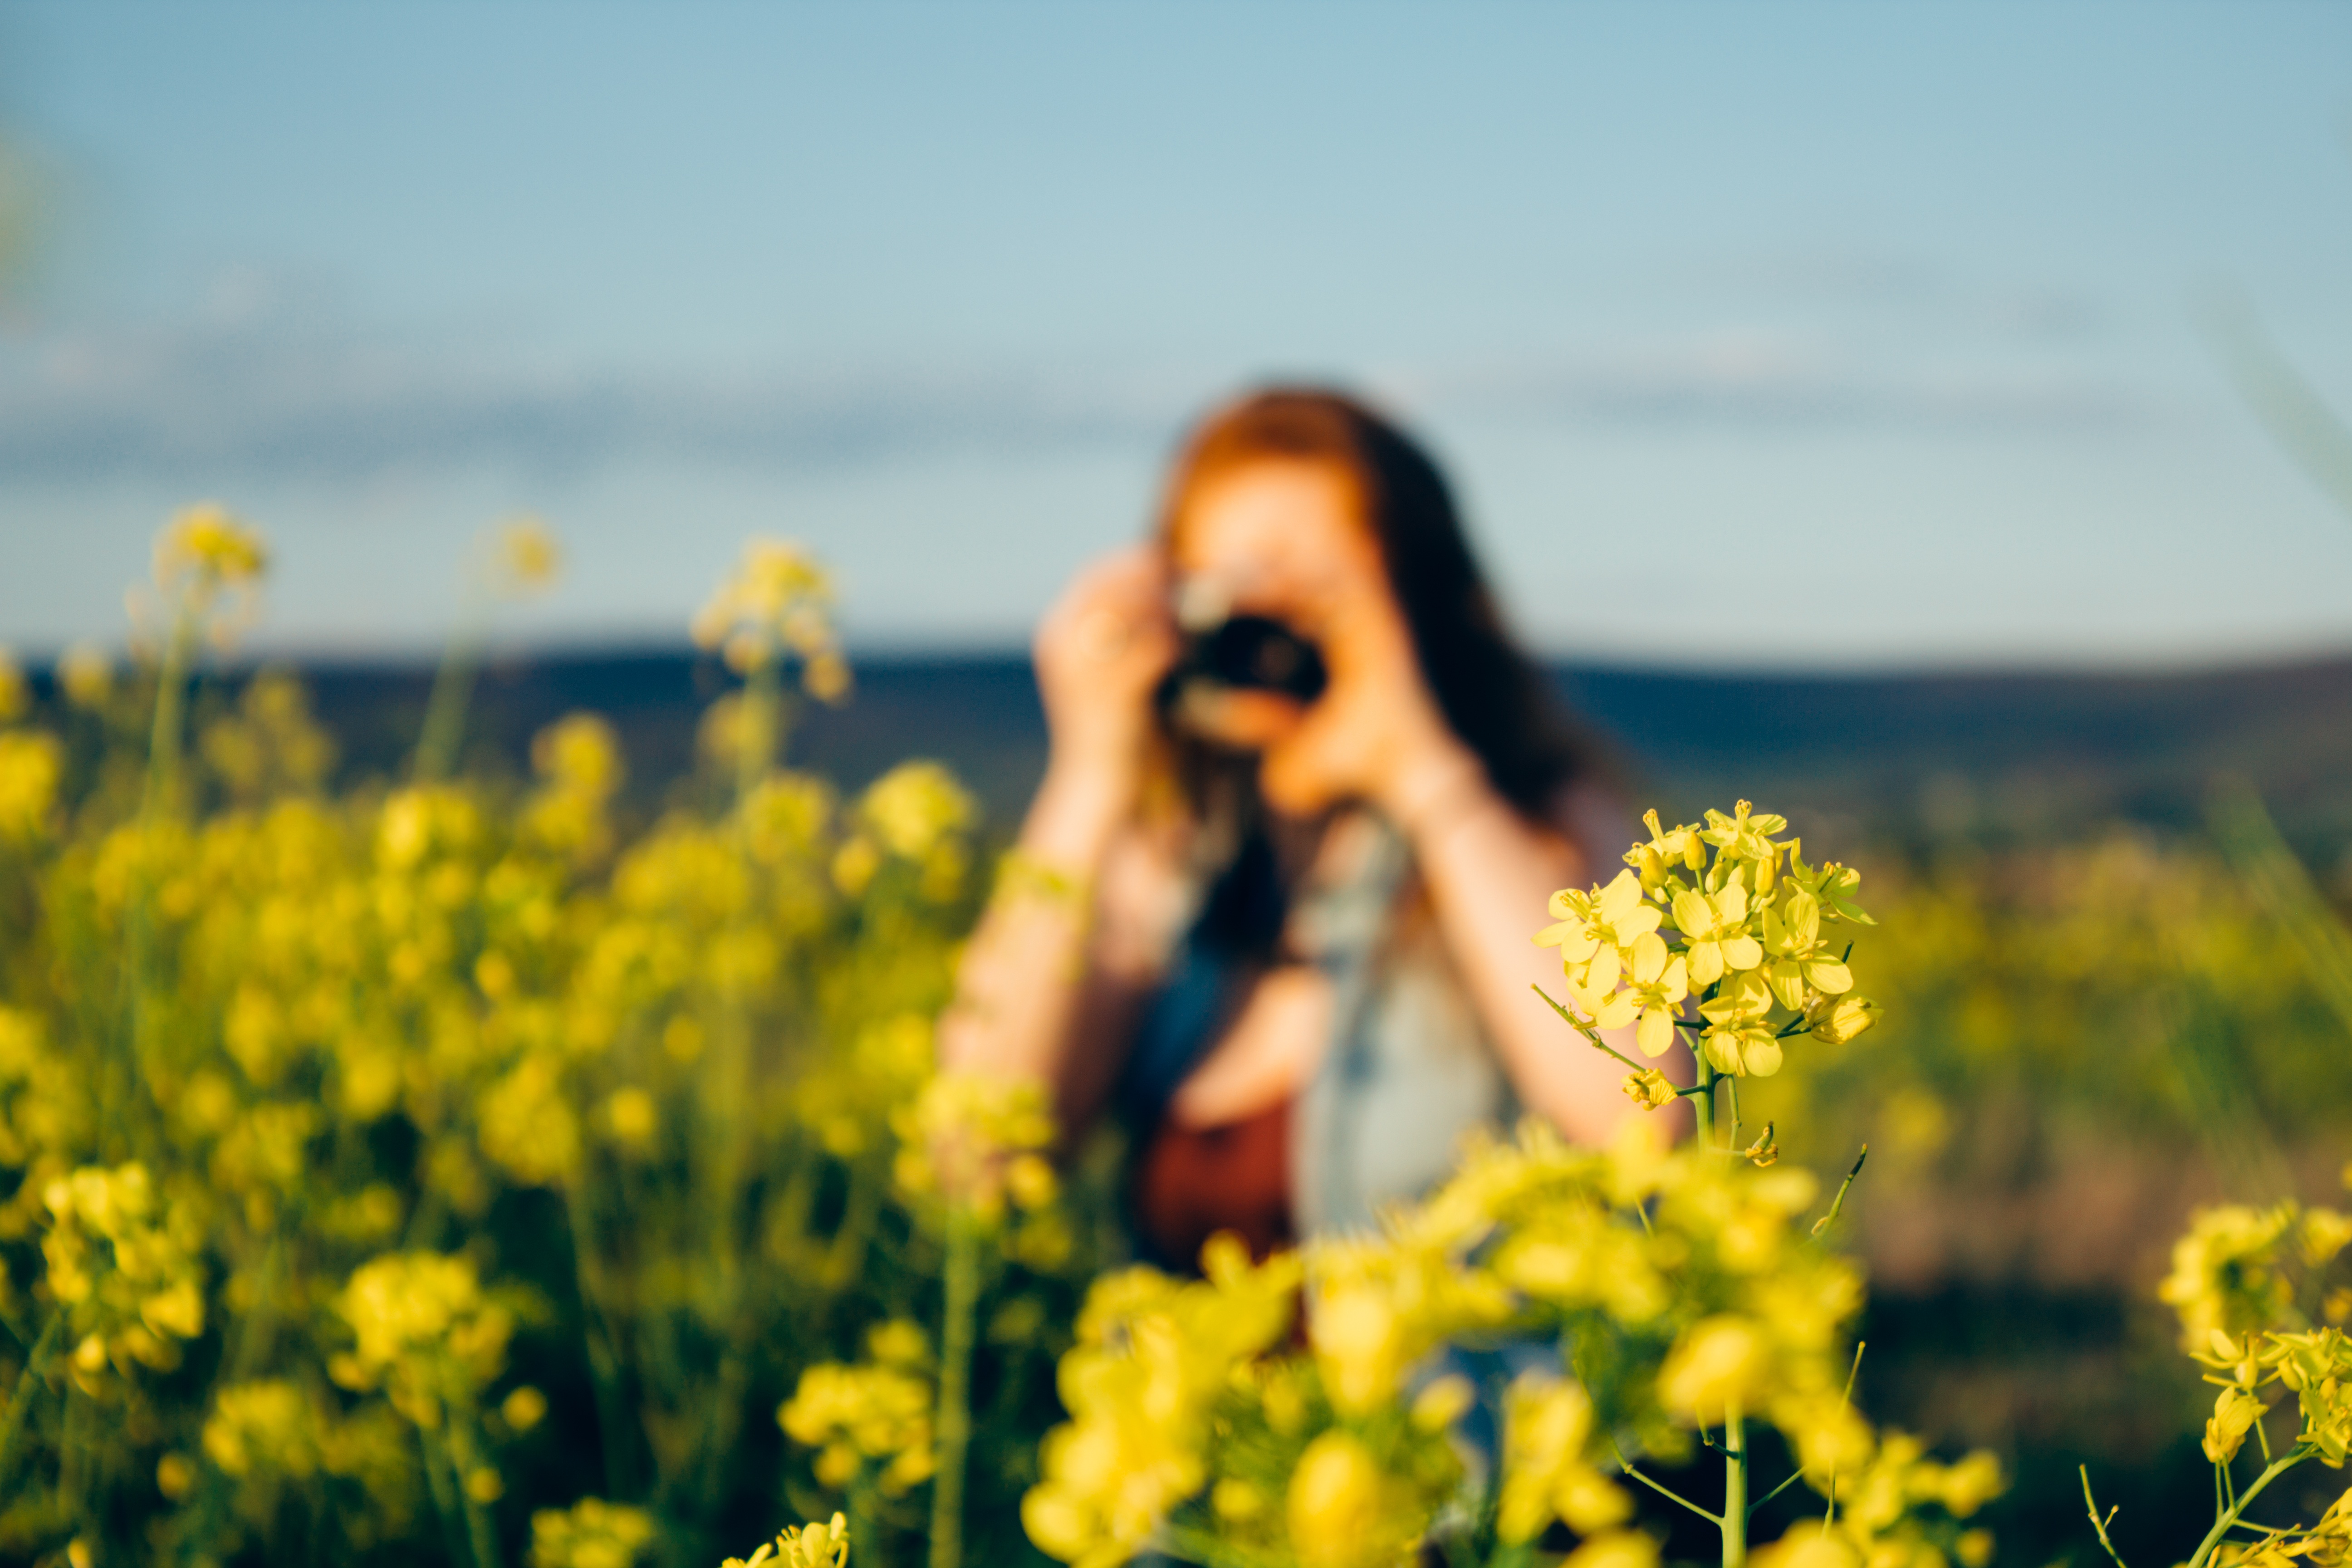
nature, grass, plant, sky, field, meadow, sunlight, morning, flower, food, produce, vegetable, crop, yellow, agriculture, rapeseed, wildflower, canola, brassica, rural area, flowering plant, grass family, land plant, mustard plant